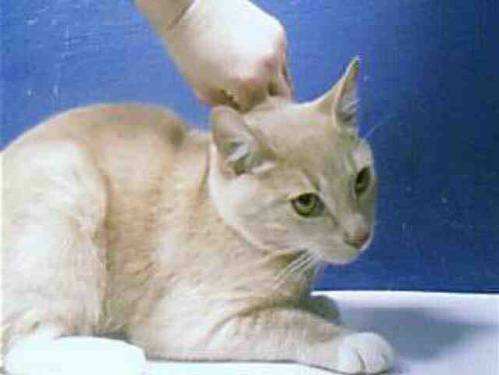
Label: cat